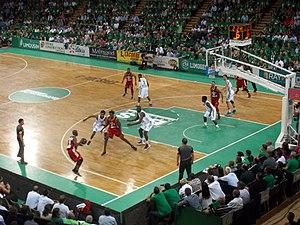
match limoges strasbourg
Le championnat de France de basket-ball, nommé Nationale 1 jusqu'en 1993, Pro A de 1993 à 2018, puis Jeep Élite depuis le 1ᵉʳ mars 2018 est une compétition annuelle mettant aux prises les dix-huit meilleurs clubs professionnels de basket-ball en France. Le premier titre de champion de France est décerné en 1921. Depuis 1987, c'est la Ligue nationale de basket-ball qui organise la compétition.
Les playoffs du championnat de France de Pro A opposent à l'issue de la saison régulière les huit meilleures équipes du championnat. Ils se déroulent en trois tours. Le vainqueur est couronné champion de France et accède directement à l'Euroligue.